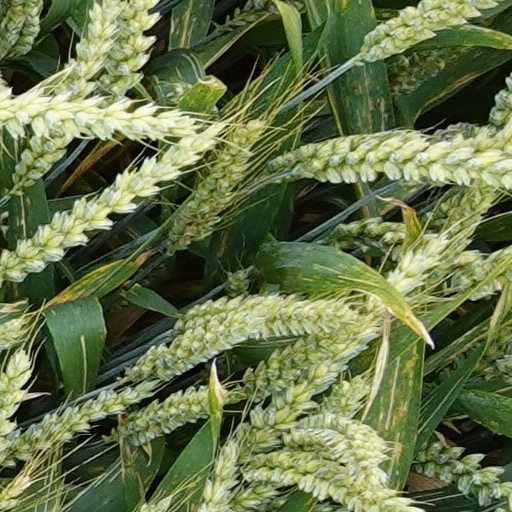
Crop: wheat